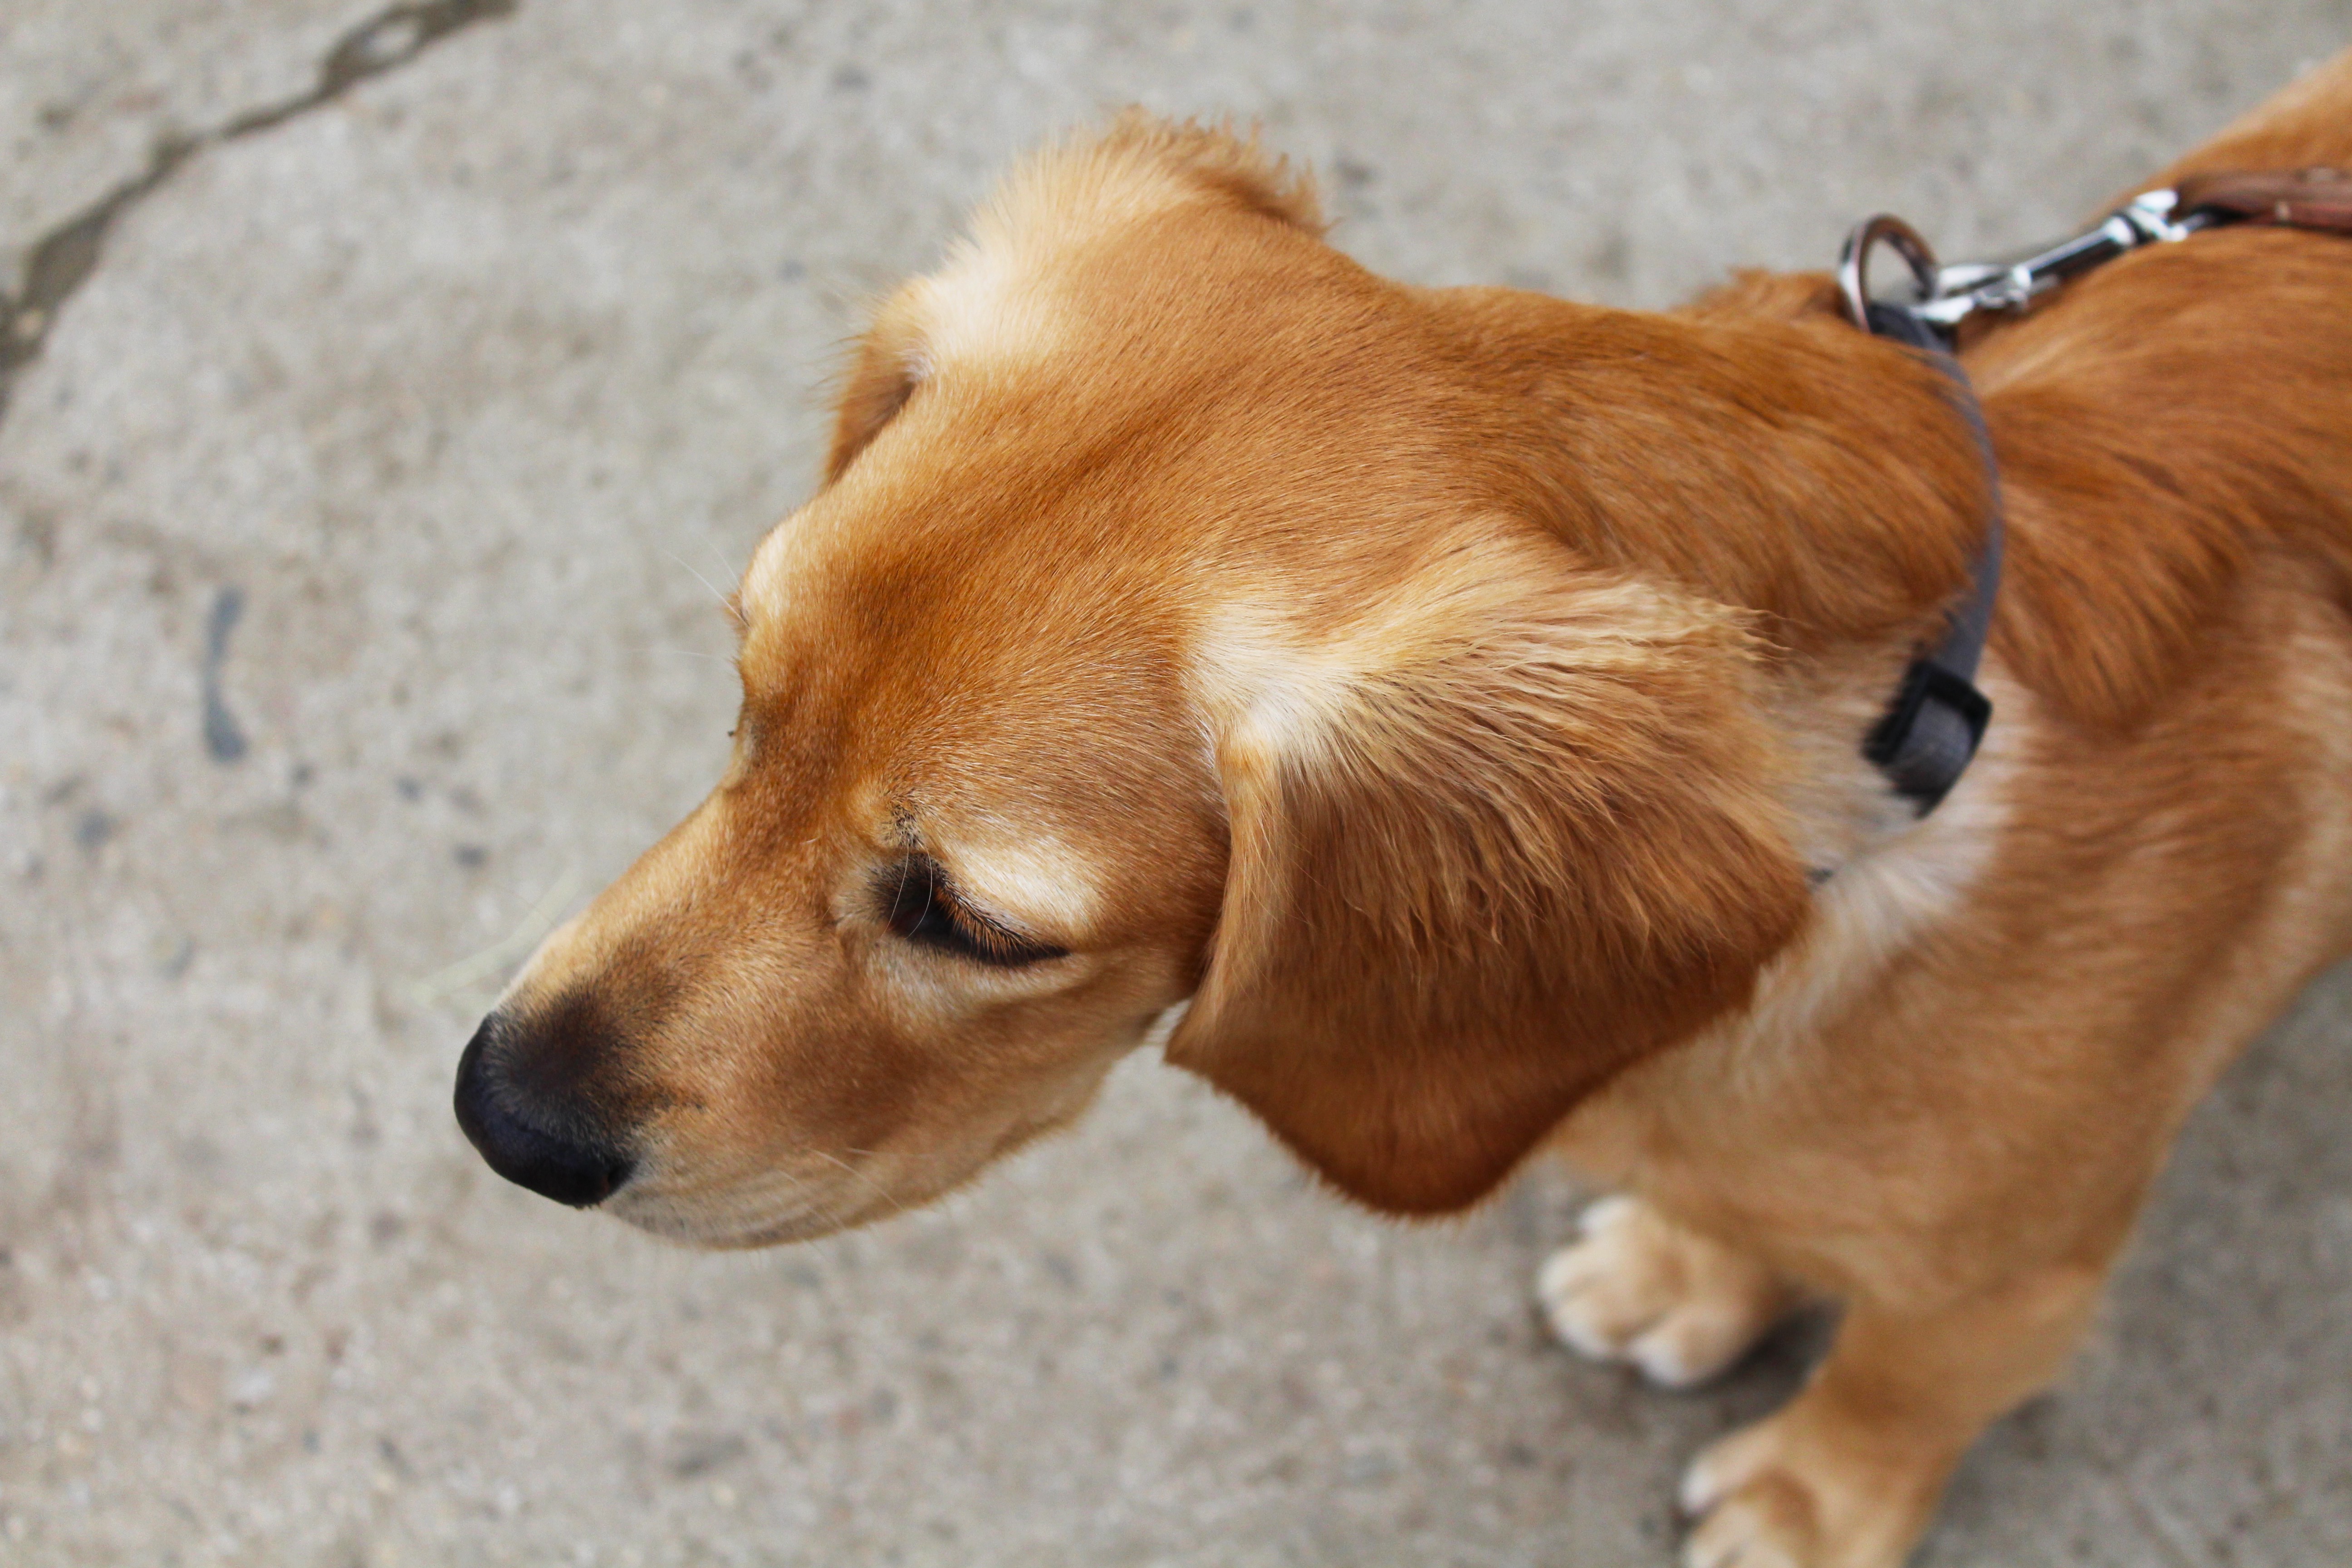
puppy, dog, mammal, hound, nose, vertebrate, beagle, dog breed, dog like mammal, dog breed group, dog crossbreeds